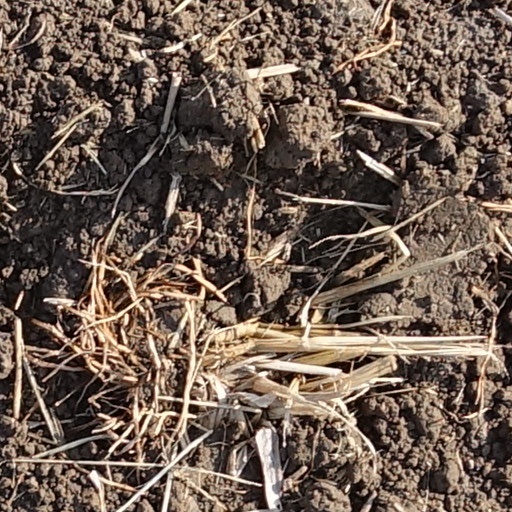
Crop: wheat